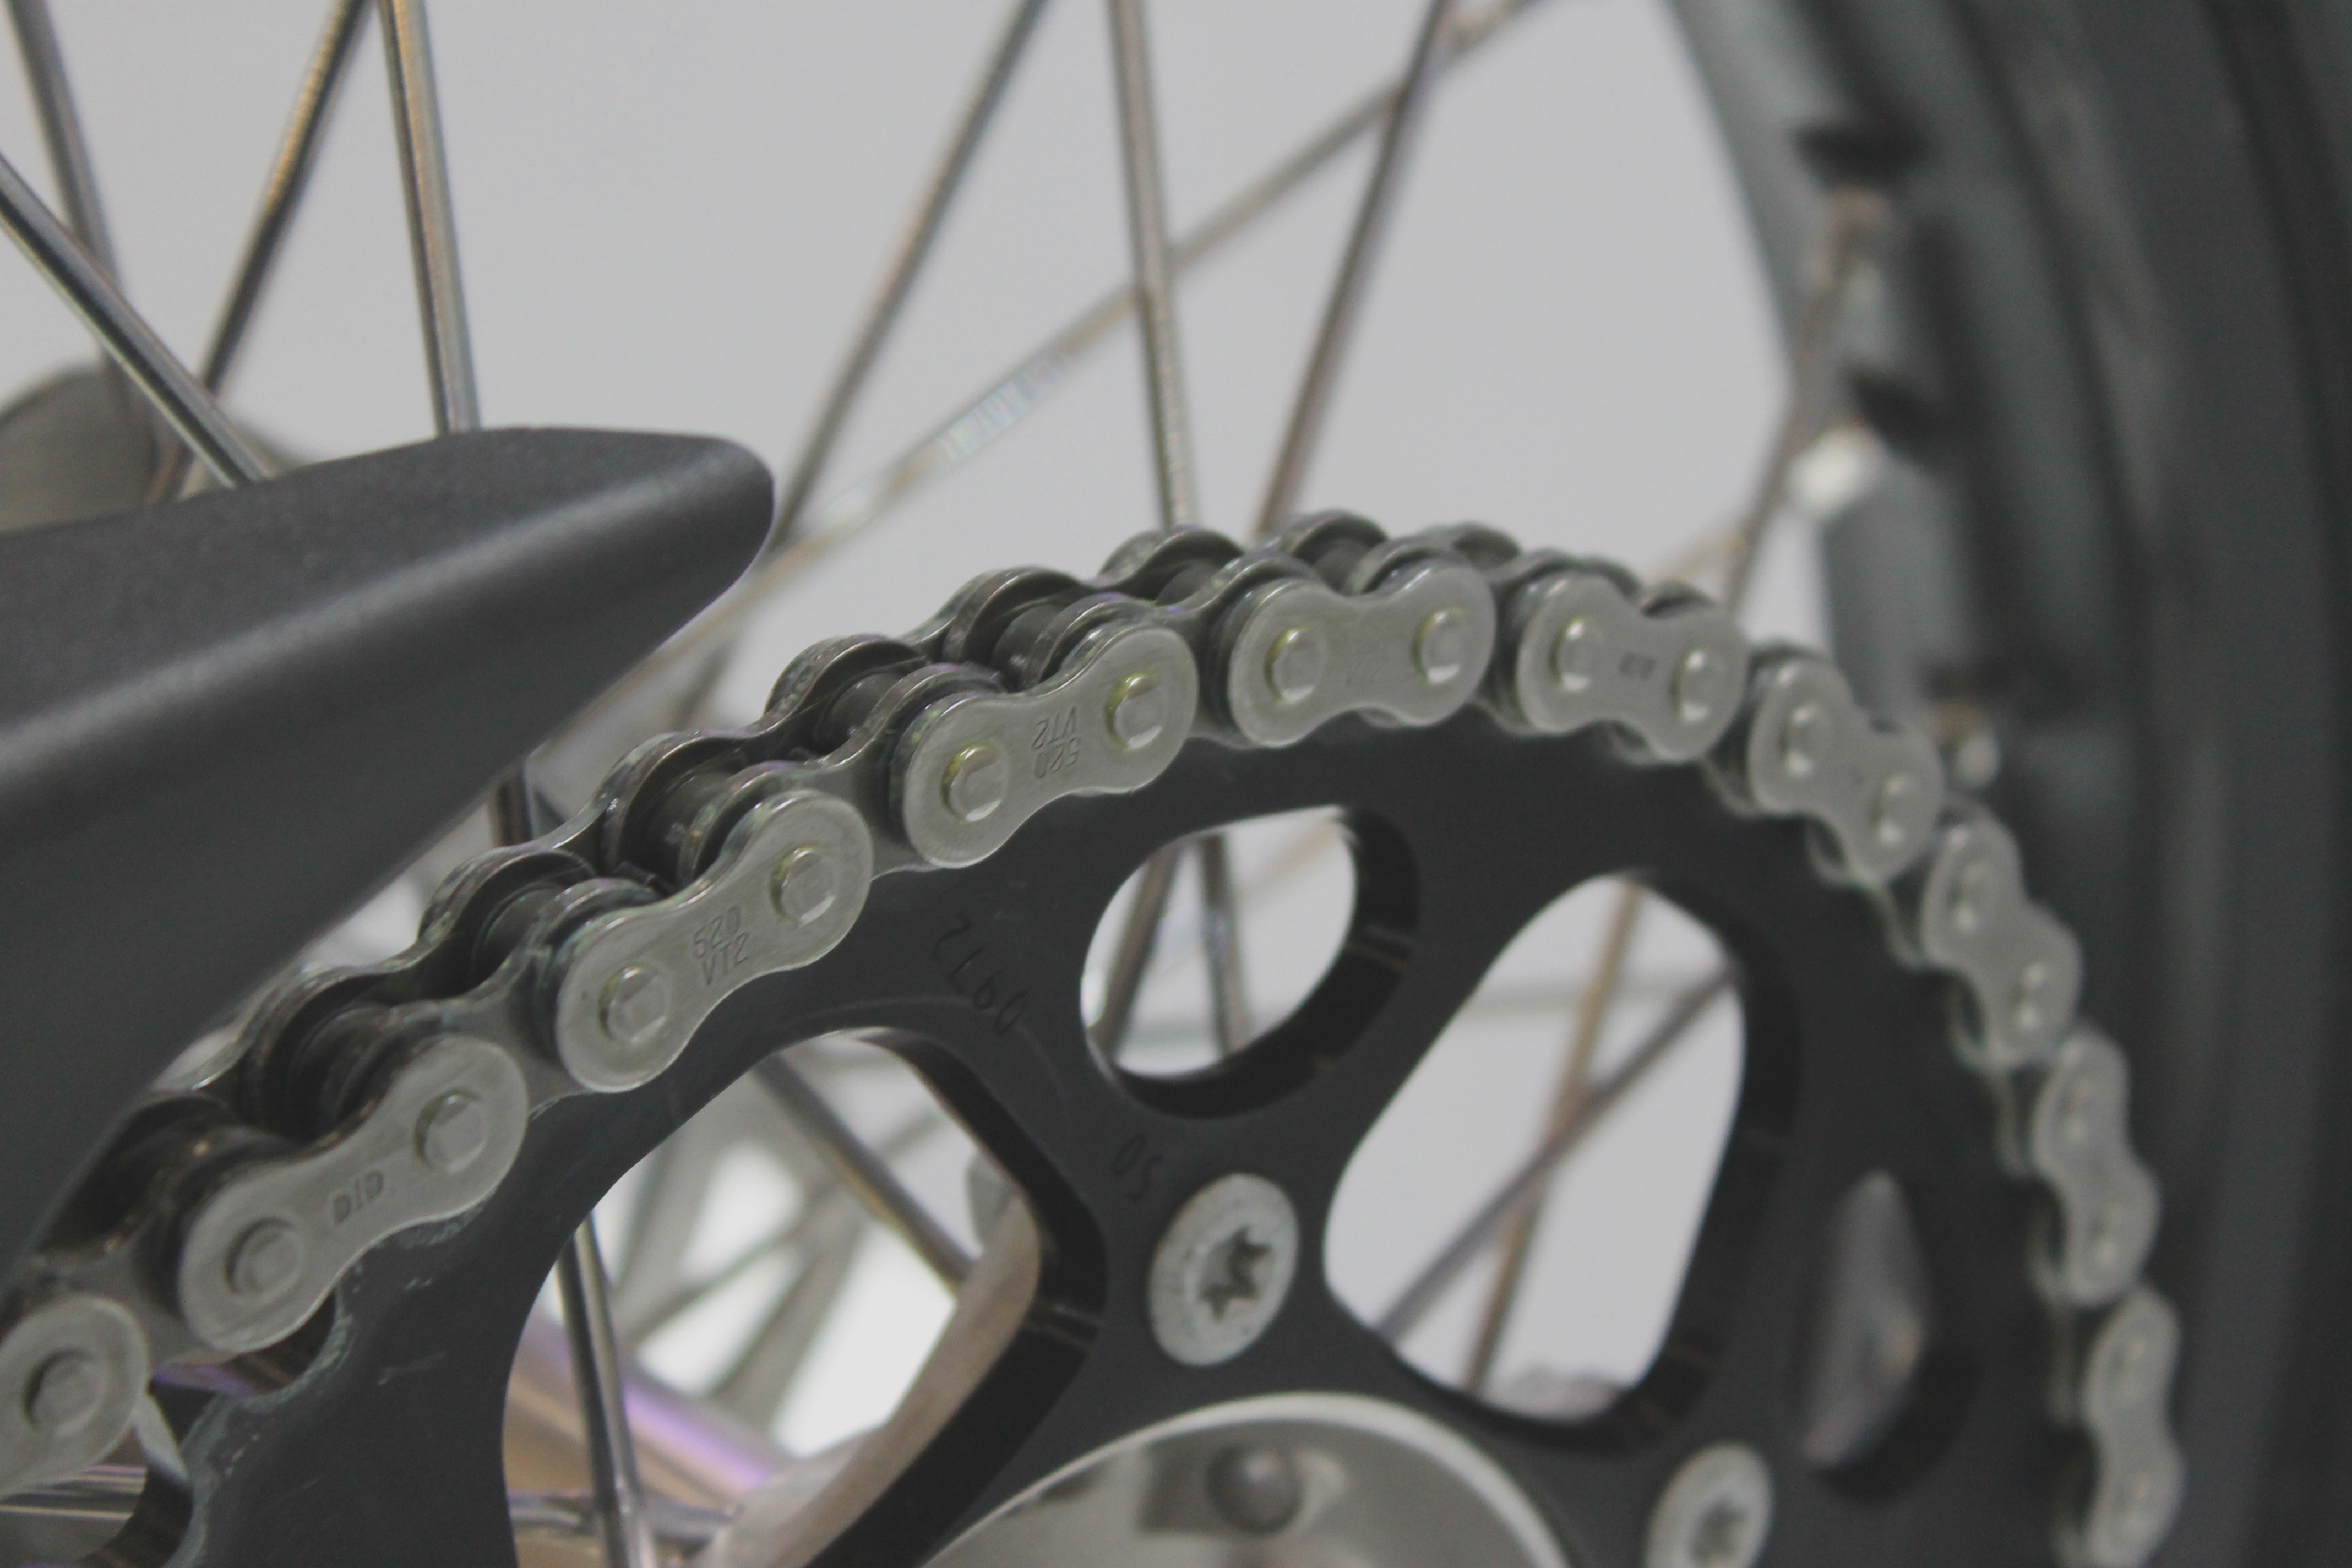
wheel, chain, bicycle, bike, steel, transportation, vehicle, spoke, motorcycle, macro, metal, clean, machine, closeup, motorbike, tire, sports equipment, mountain bike, power, rim, detail, classic, rear, bicycle frame, bicycle wheel, crankset, bicycle part, automotive exterior, automotive tire, bmx bike, road bicycle, bicycle drivetrain part, groupset